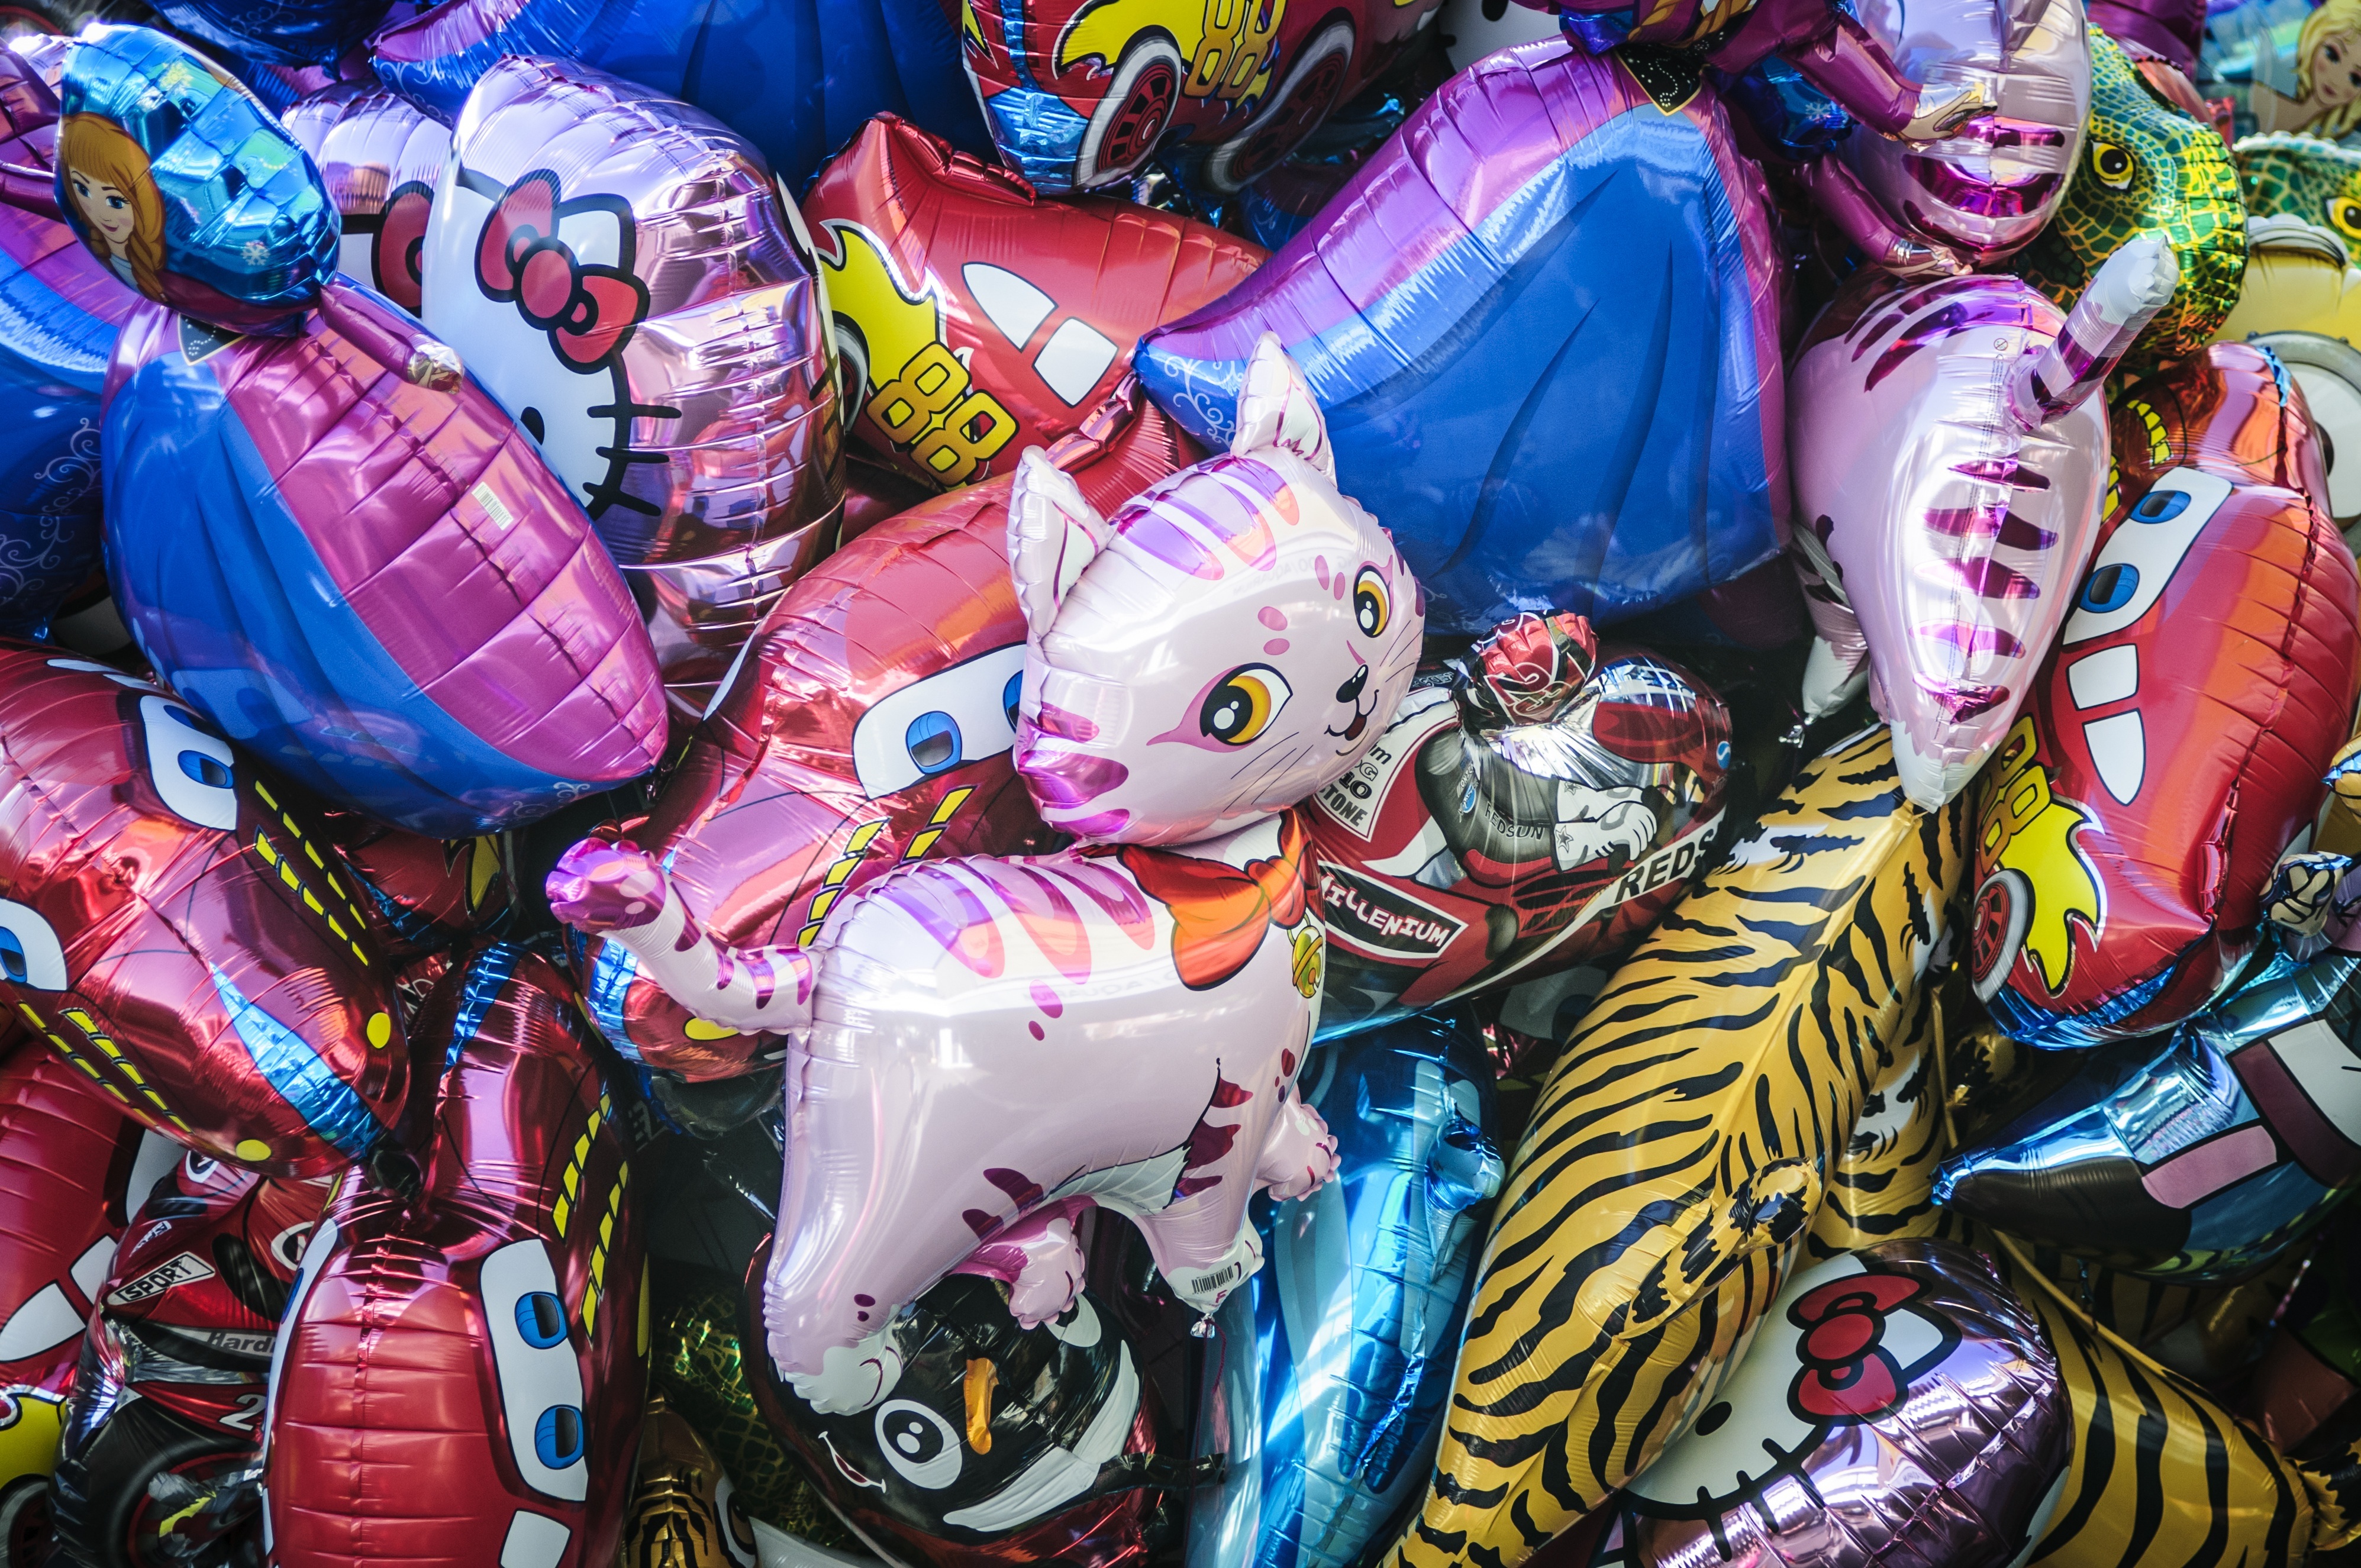
celebration, carnival, festival, balloons, character, shape, comics, cartoon characters